Answer in natural language. Considering the relative positions, where is black colour l shaped countertop with respect to Doorframe? Choose between the following options: right or left
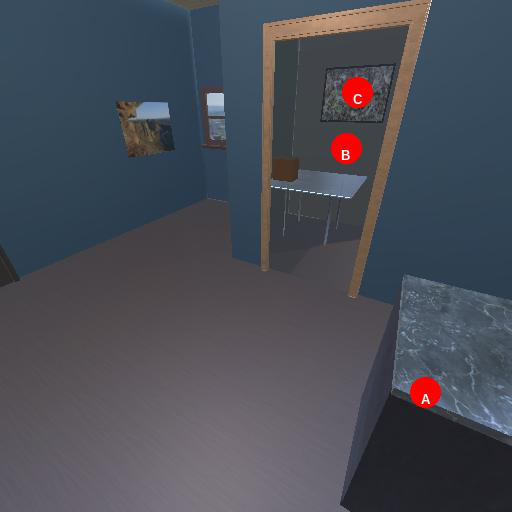
<answer>right</answer>